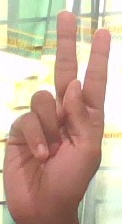
ASL sign: K